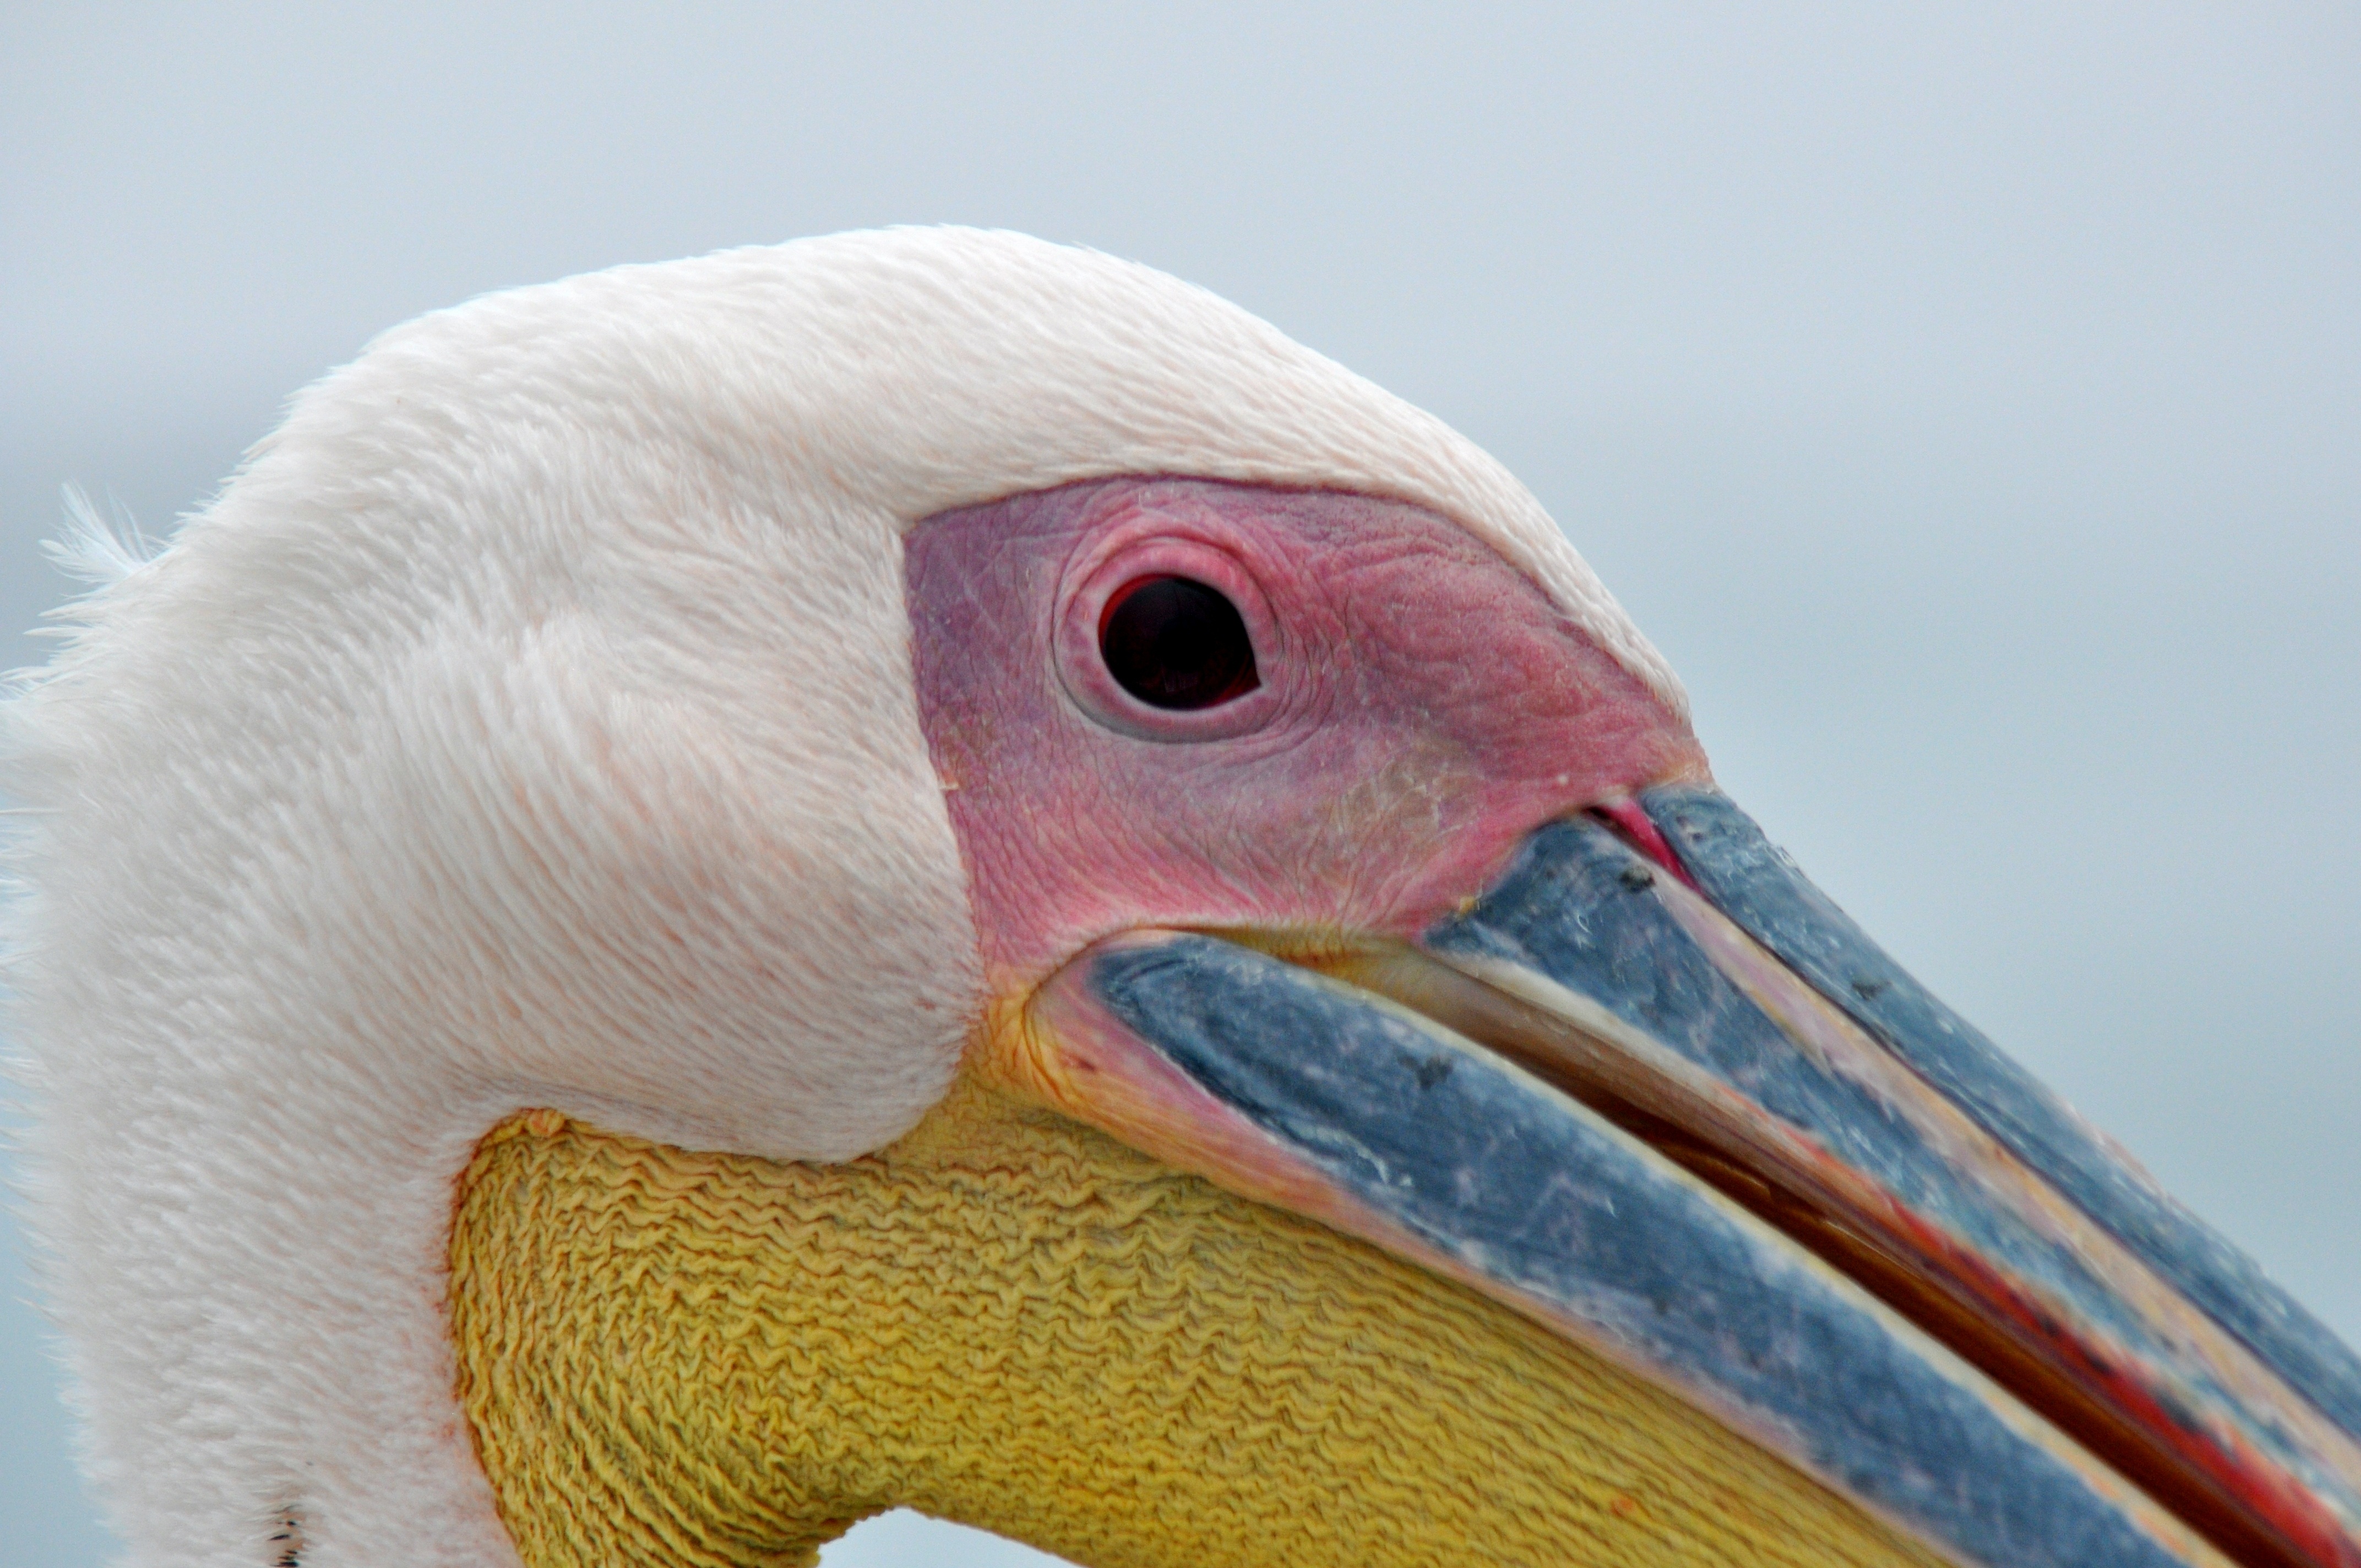
bird, wing, pelican, seabird, beak, close, fauna, close up, birds, vertebrate, ibis, pelikan, water bird, animal portrait, sea birds